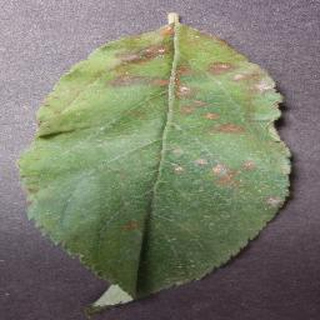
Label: apple_cedar_apple_rust